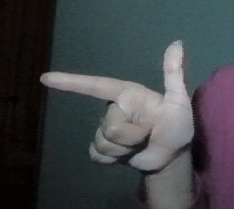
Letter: yaa